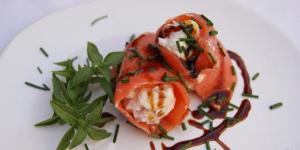
rollitos de salmon con queso y nueces